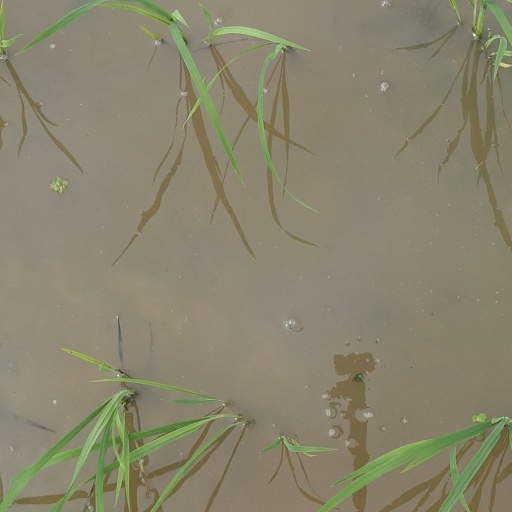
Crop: rice